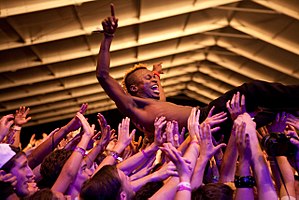
Roskilde Festival 2014
Major Lazer
Roskilde Festival 2014 afholdes i dagene 29. juni til 6. juli og præsenterer 160 kunstnere på 7 scener.